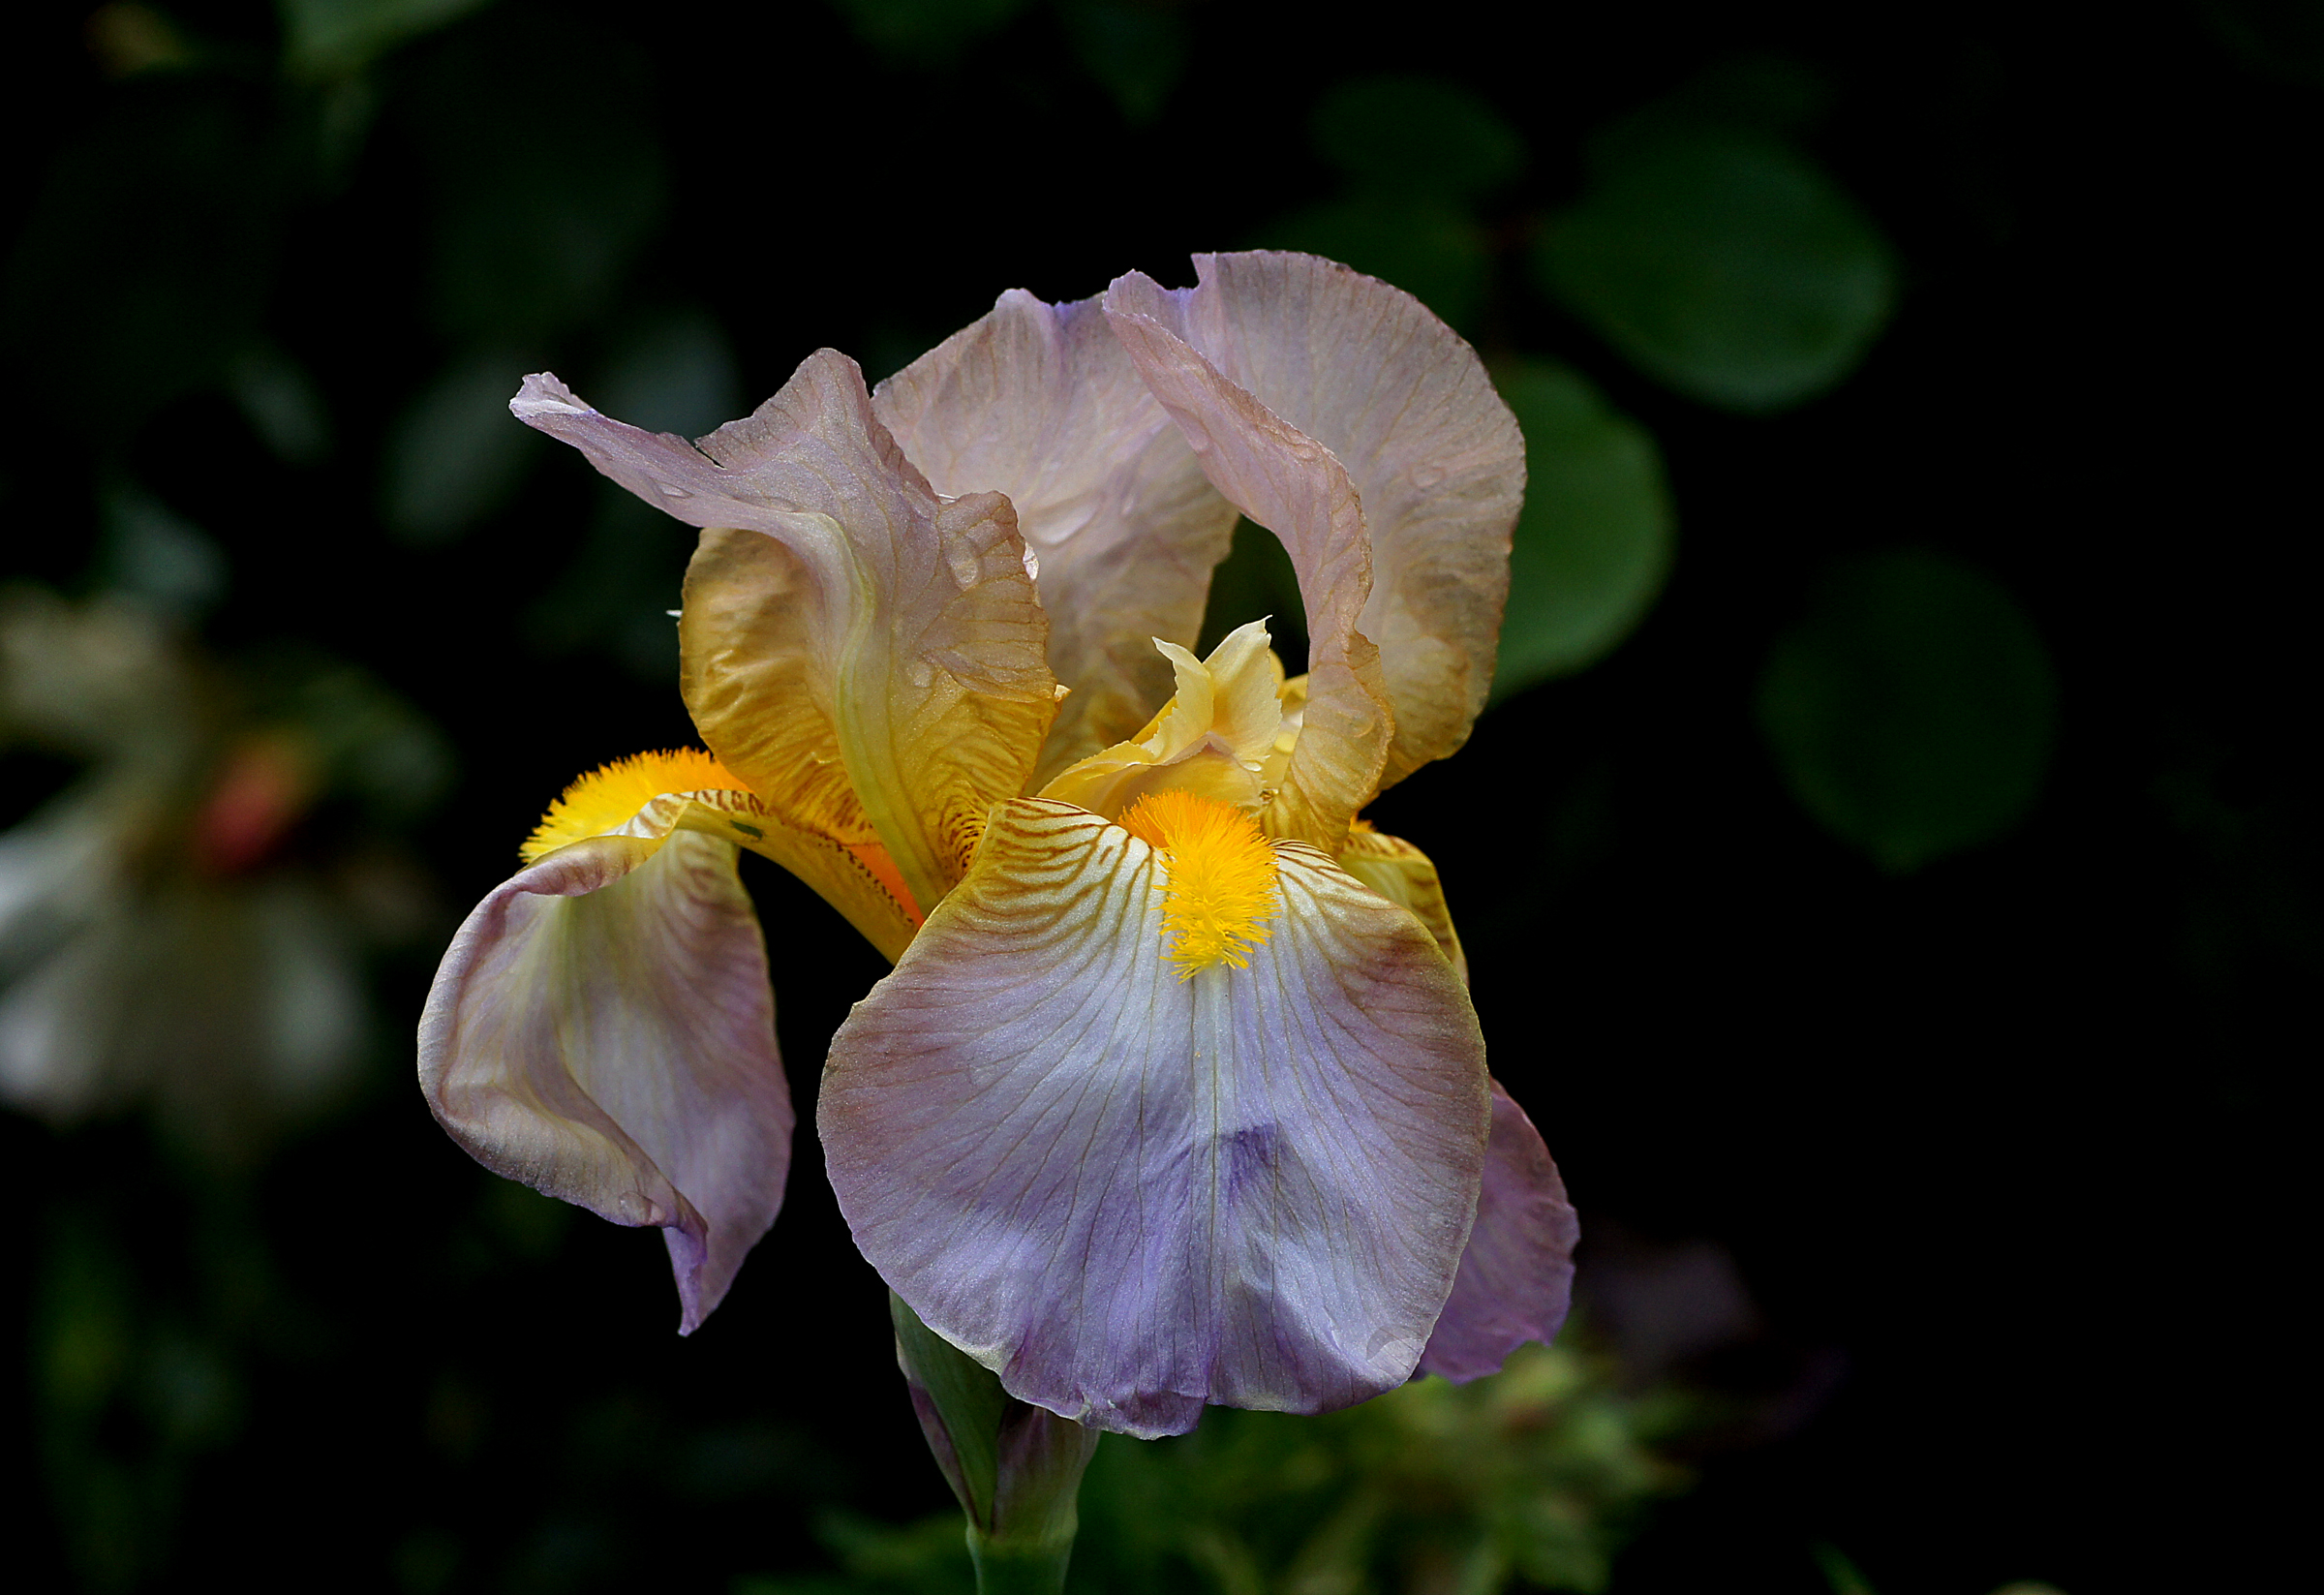
blossom, plant, flower, petal, botany, flora, wildflower, flowers, iris, eye, sonydslra580, tamron90mmmacro, monavalechristchurch, tallbeardediris, macro photography, flowering plant, land plant